Moubray Bay

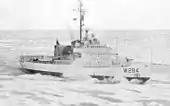
USS "Edisto"

Named by the NZGSAE, 1957-58, for L.B. Quartermain, president, New Zealand Antarctic Society, who took a close interest in the work of the expedition.